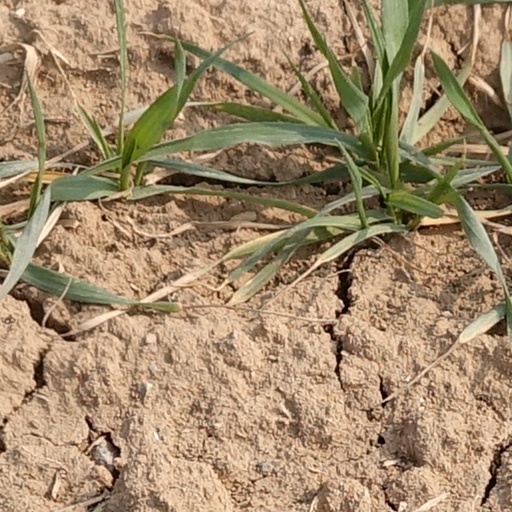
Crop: wheat